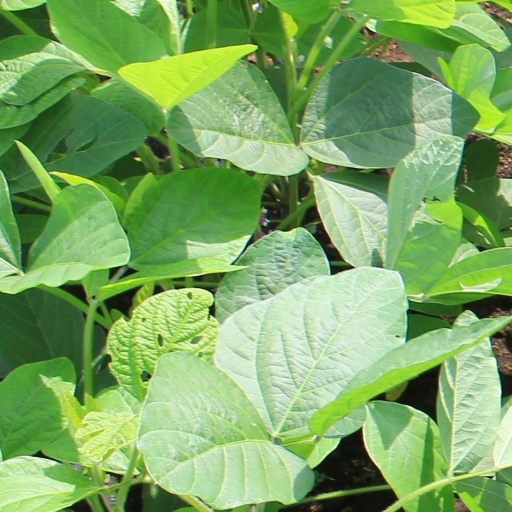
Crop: soybean